Deadly Décisions

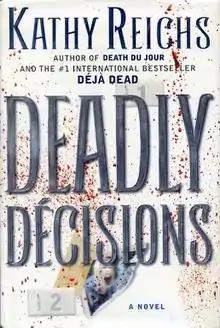
First edition (US)

Deadly Décisions is the third novel by Kathy Reichs starring forensic anthropologist Temperance Brennan.